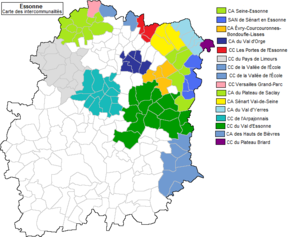
Carte des intercommunalités en Essonne en 2002.
Au 1ᵉʳ janvier 2020, les communes du département français de l'Essonne sont regroupées dans cinq communautés d'agglomération et cinq communautés de communes dont le siège est situé dans le département. 153 communes sont regroupées dans des intercommunalités dont le siège est situé hors département. En outre, divers syndicats intercommunaux sans fiscalité propre regroupent les communes autour de compétences propres.